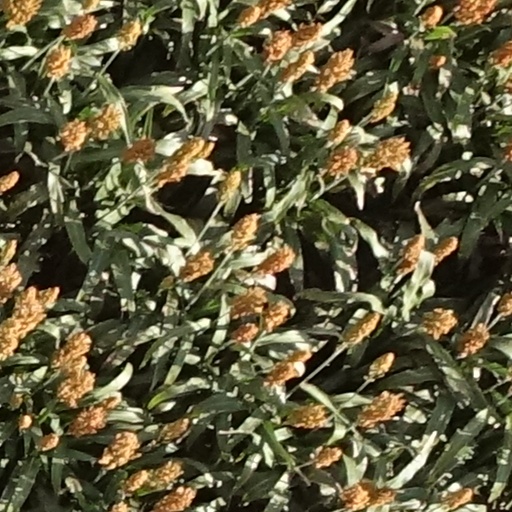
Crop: sorghum